Consuelo Sáizar

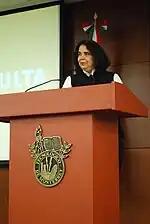
Sáizar speaking at ITESM-Campus Ciudad de México.

Sáizar was born in Acaponeta, Nayarit, Mexico in 1961. She often jokes that in her small hometown most girls think about becoming hairdressers or read poetry. In her case, she was born into a family related to print media. Her grandfather owned a print shop and a newspaper he founded in 1917. Her father then inherited the newspaper.